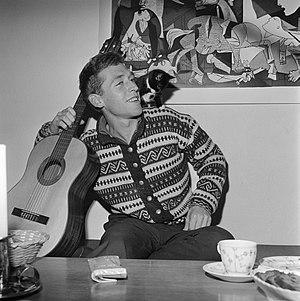
Alf Cranner, né le 25 octobre 1936 à Oslo et mort le 3 mars 2020, est un chanteur populaire norvégien, habitant à Kragerø depuis la fin des années 1960.